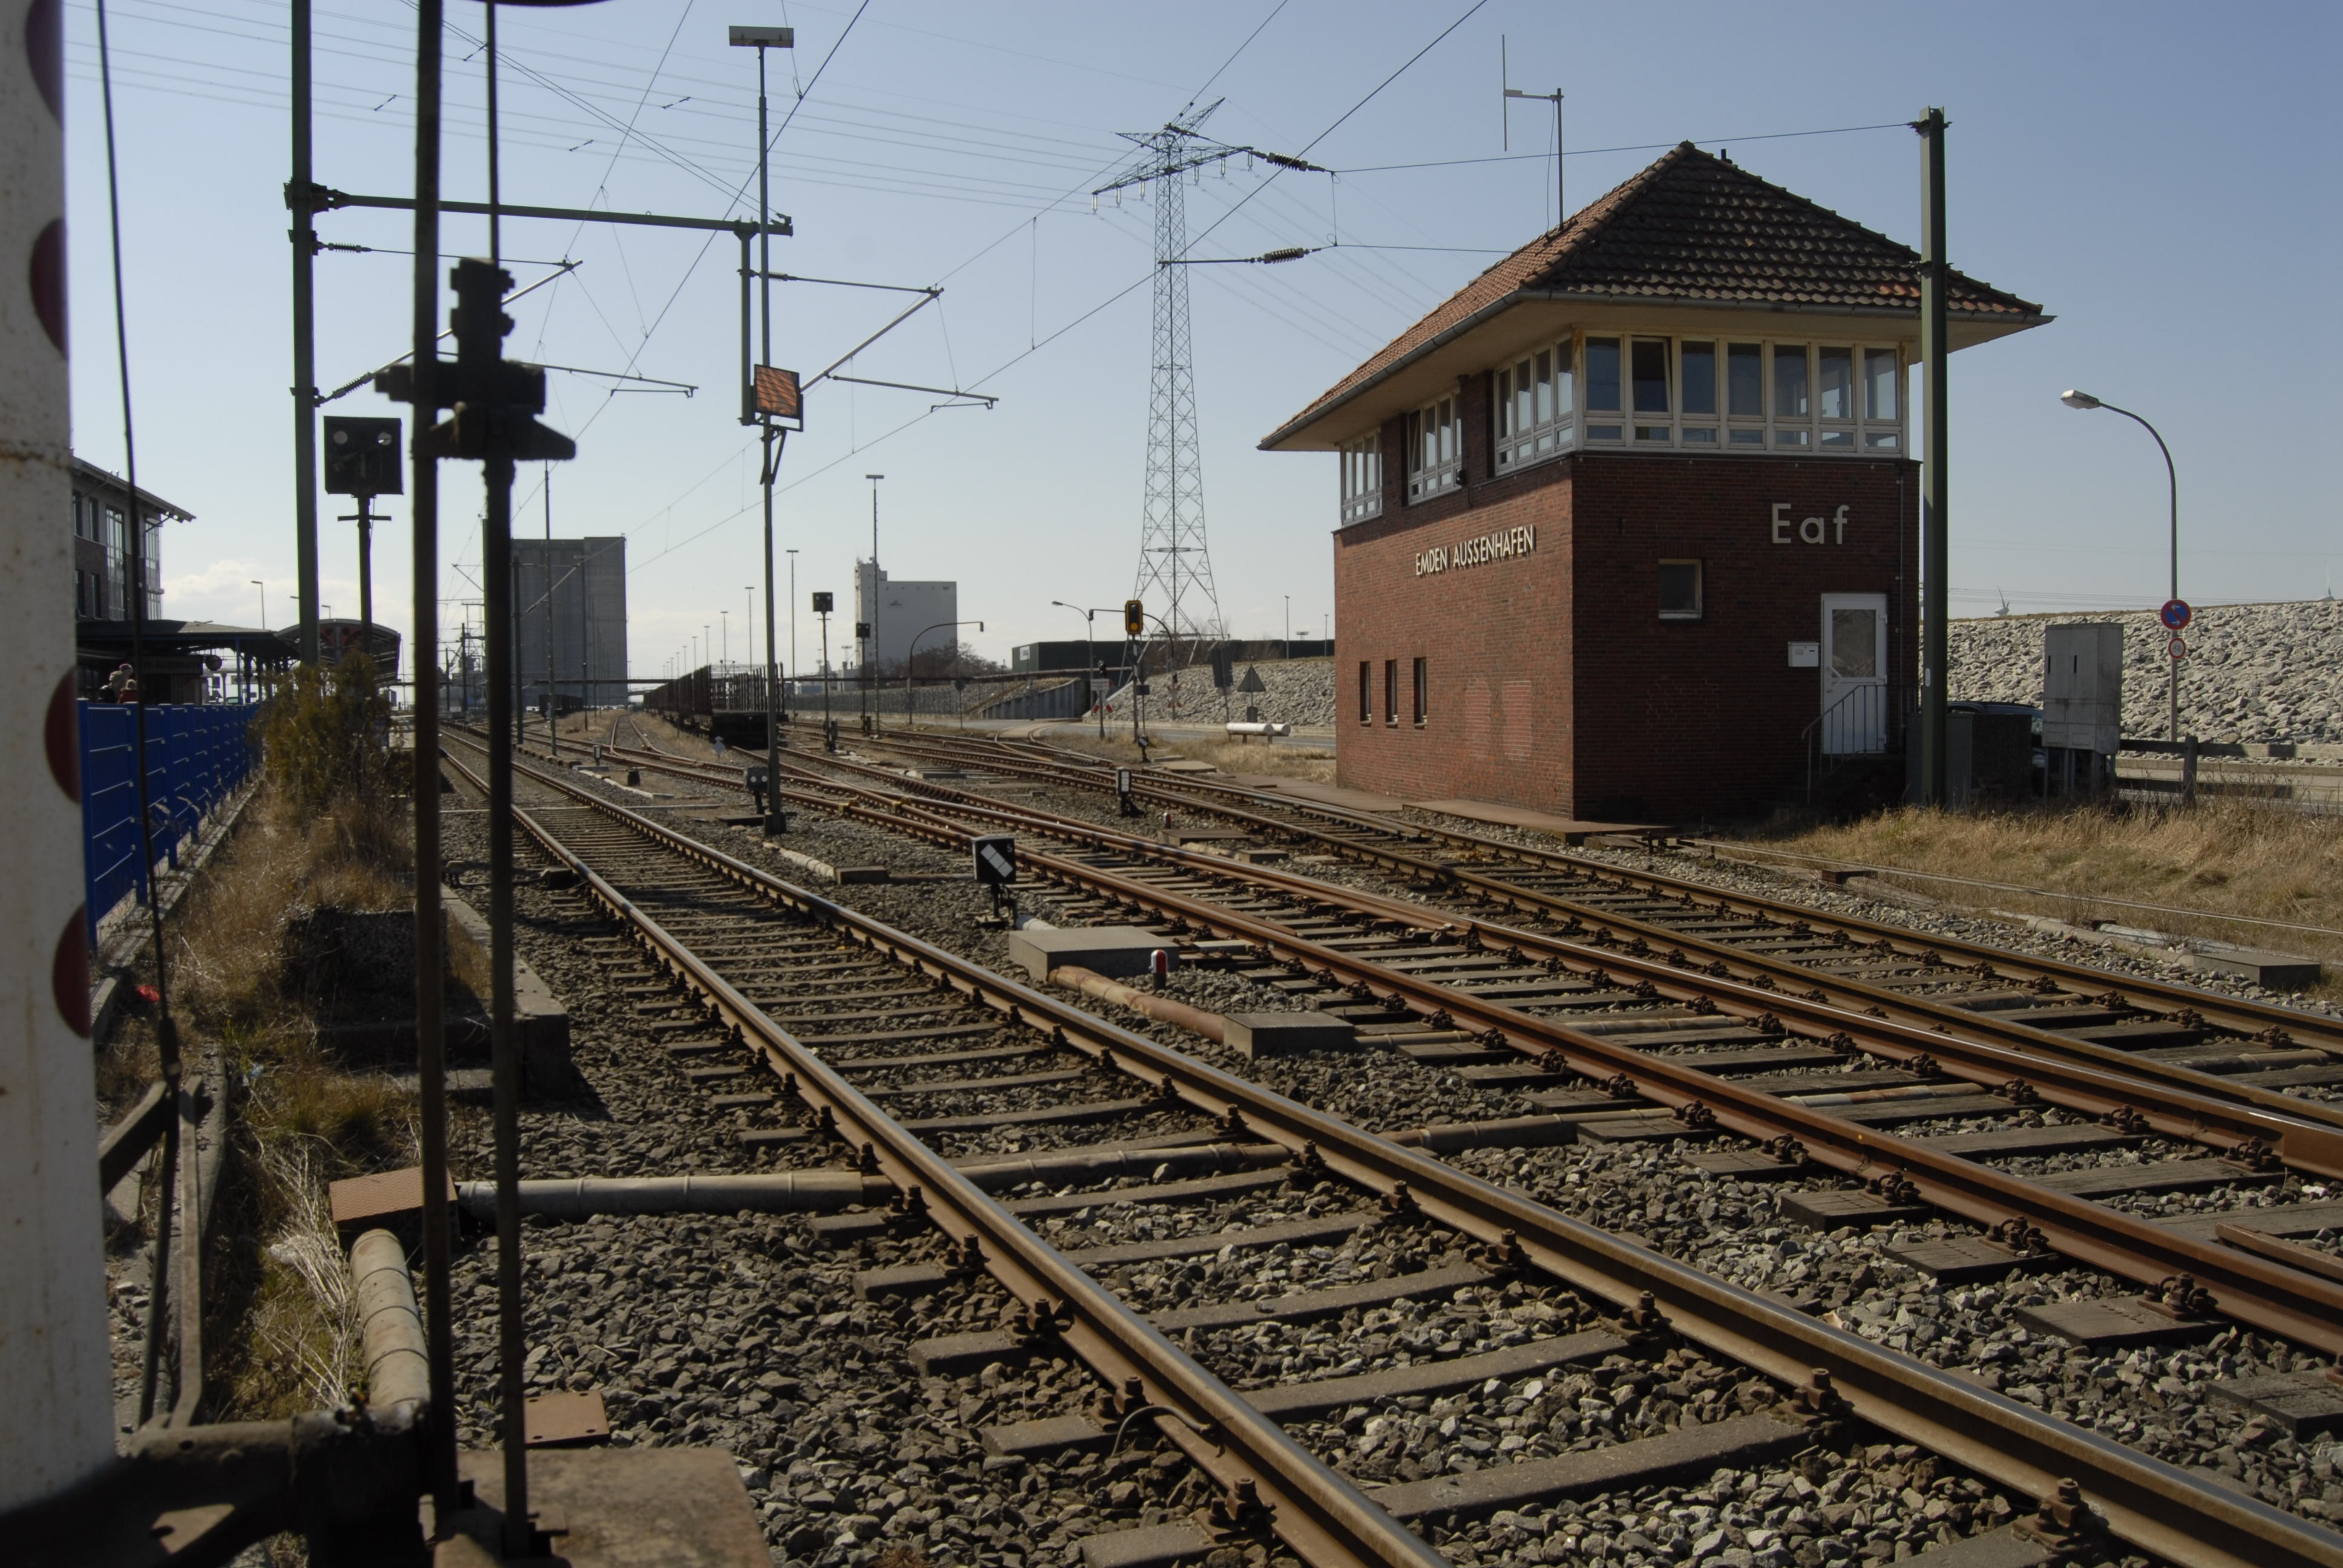
track, railway, home, train, transport, vehicle, metal, train station, electricity, locomotive, seemed, borkum, rail transport, steam locomotive, residential area